Transwede Airways

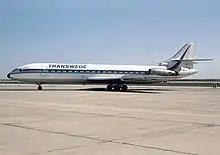
A Sud Aviation Super Caravelle at Faro Airport in 1986

Transwede was founded on 1 April 1985 in Växjö by Thomas Johansson, who was also the company's first president. He had previously founded the airline Air Sweden. Johansson intended to fill the gap created after the last Swedish package tour operator, Transair Sweden, ceased operations in 1979. The airline initially bought two 109-seat Sud Aviation Super Caravelles and was contracted by Royal Tours. The airline moved its main base to Stockholm Arlanda Airport the following year. It acquired the tour operator Royal Tours in November 1986 in order to secure access to 200,000 annual charter passengers.